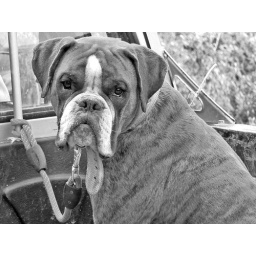
a very sad looking dog on the bed of a small truck in crete